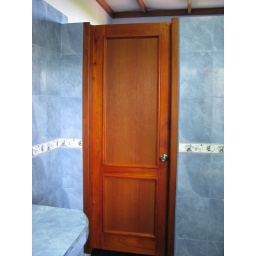
Beautiful wooden door in the ladies room at Darwin Station. I know, I know but it was so beautiful!